Her Soul's Song

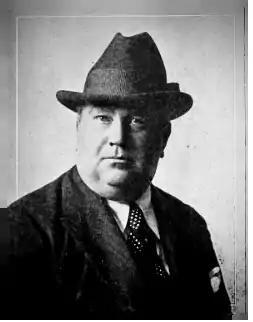

Lloyd B. Carleton (–1933) started working for Carl Laemmle in the Fall of 1915. Carleton arrived with impeccable credentials, having directed some 60 films for the likes of Thanhouser, Lubin, Fox, and Selig.